Clive Sinclair

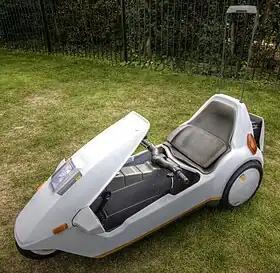
Sinclair C5 electric vehicle (launched in 1985)

As Sinclair Research continued to be successful, Sinclair launched a new company, Sinclair Vehicles Ltd., in March 1983 to develop electric vehicles, using 10% of the capital generated by Sinclair Research and selling some of his own shares to fund the new venture. Sinclair had an interest in electric vehicles since the 1970s at Sinclair Radionics, and had been working with Tony Wood Rogers, a former Radionics employee, since 1979 to start developing prototypes of a new vehicle for the market. The company's only product was the Sinclair C5 which launched in January 1985.